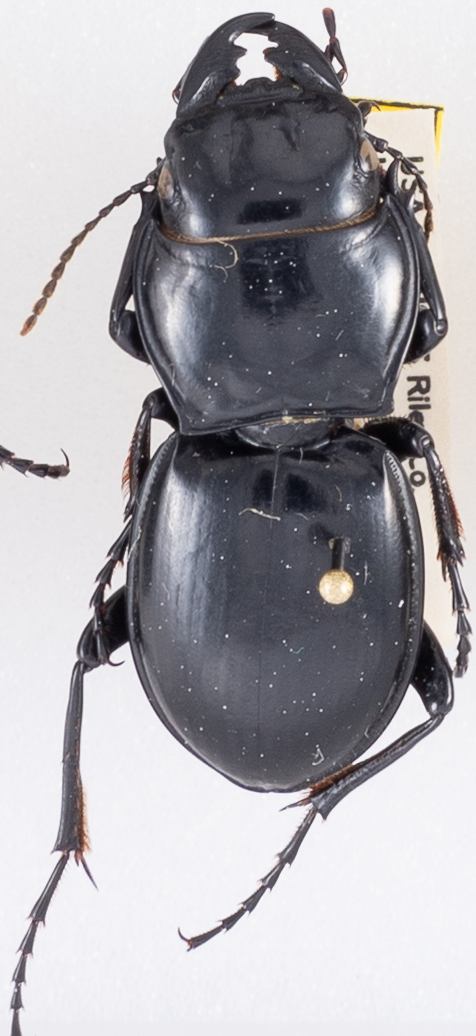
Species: Pasimachus californicus
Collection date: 2019-06-03
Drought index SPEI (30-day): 1.77
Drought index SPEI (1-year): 1.45
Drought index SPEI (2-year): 0.03